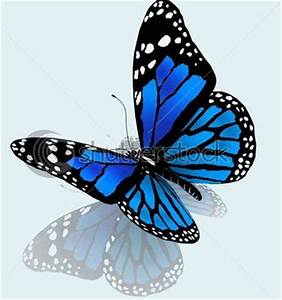
Label: farfalla